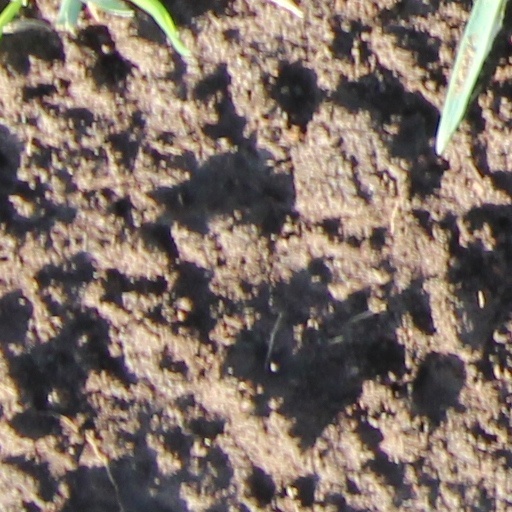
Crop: wheat